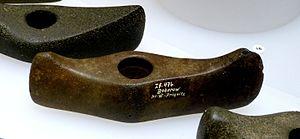
La culture de la céramique cordée est une culture du Néolithique final en Europe du Nord. Elle doit son nom à ses poteries caractéristiques, décorées par impression de cordelettes sur l'argile crue. Elle s’étend sur tout le nord de l'Europe continentale, de la Russie au nord-est de la France, en passant par la Scandinavie méridionale.
L’histoire de la Scandinavie est l'histoire du Danemark, de la Norvège et de la Suède. Cependant, dans un sens plus large, on englobe dans cette définition les deux autres pays nordiques, Finlande et Islande.